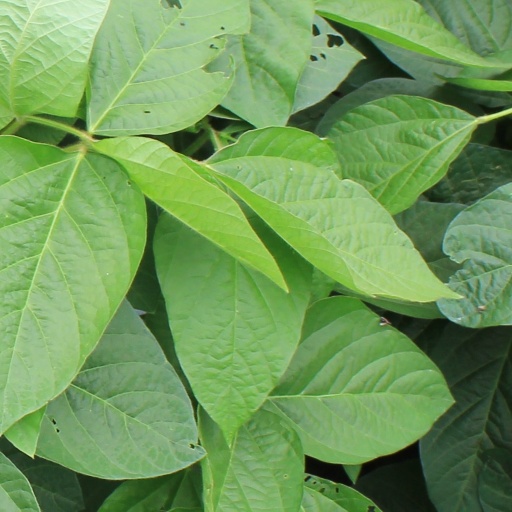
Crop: soybean